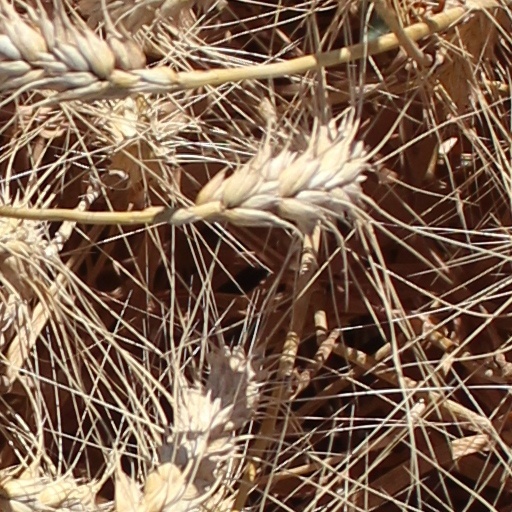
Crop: wheat